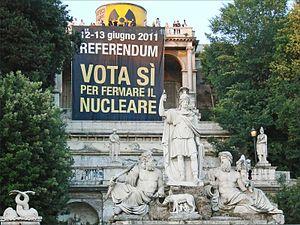
Propagande antinucléaire avant le référendum.Affiche et stand de Greenpeace sur la terrasse du Pincio en faveur de l'arrêt du nucléaire en Italie. Le vote a été en faveur d'un arrêt du nucléaire. Sous la bache, la fontaine de la piazza del Popolo représentant Rome entre le Tibre (à gauche) et l'Aniene (à droite). Italiano: Propaganda per il terzo quesito del referendum abrogativo italiano del 2011. Uno stand di Greenpeace sulla terrazza del Pincio a Roma invita a votare in favore dell'abrogazione dell'energia nucleare.